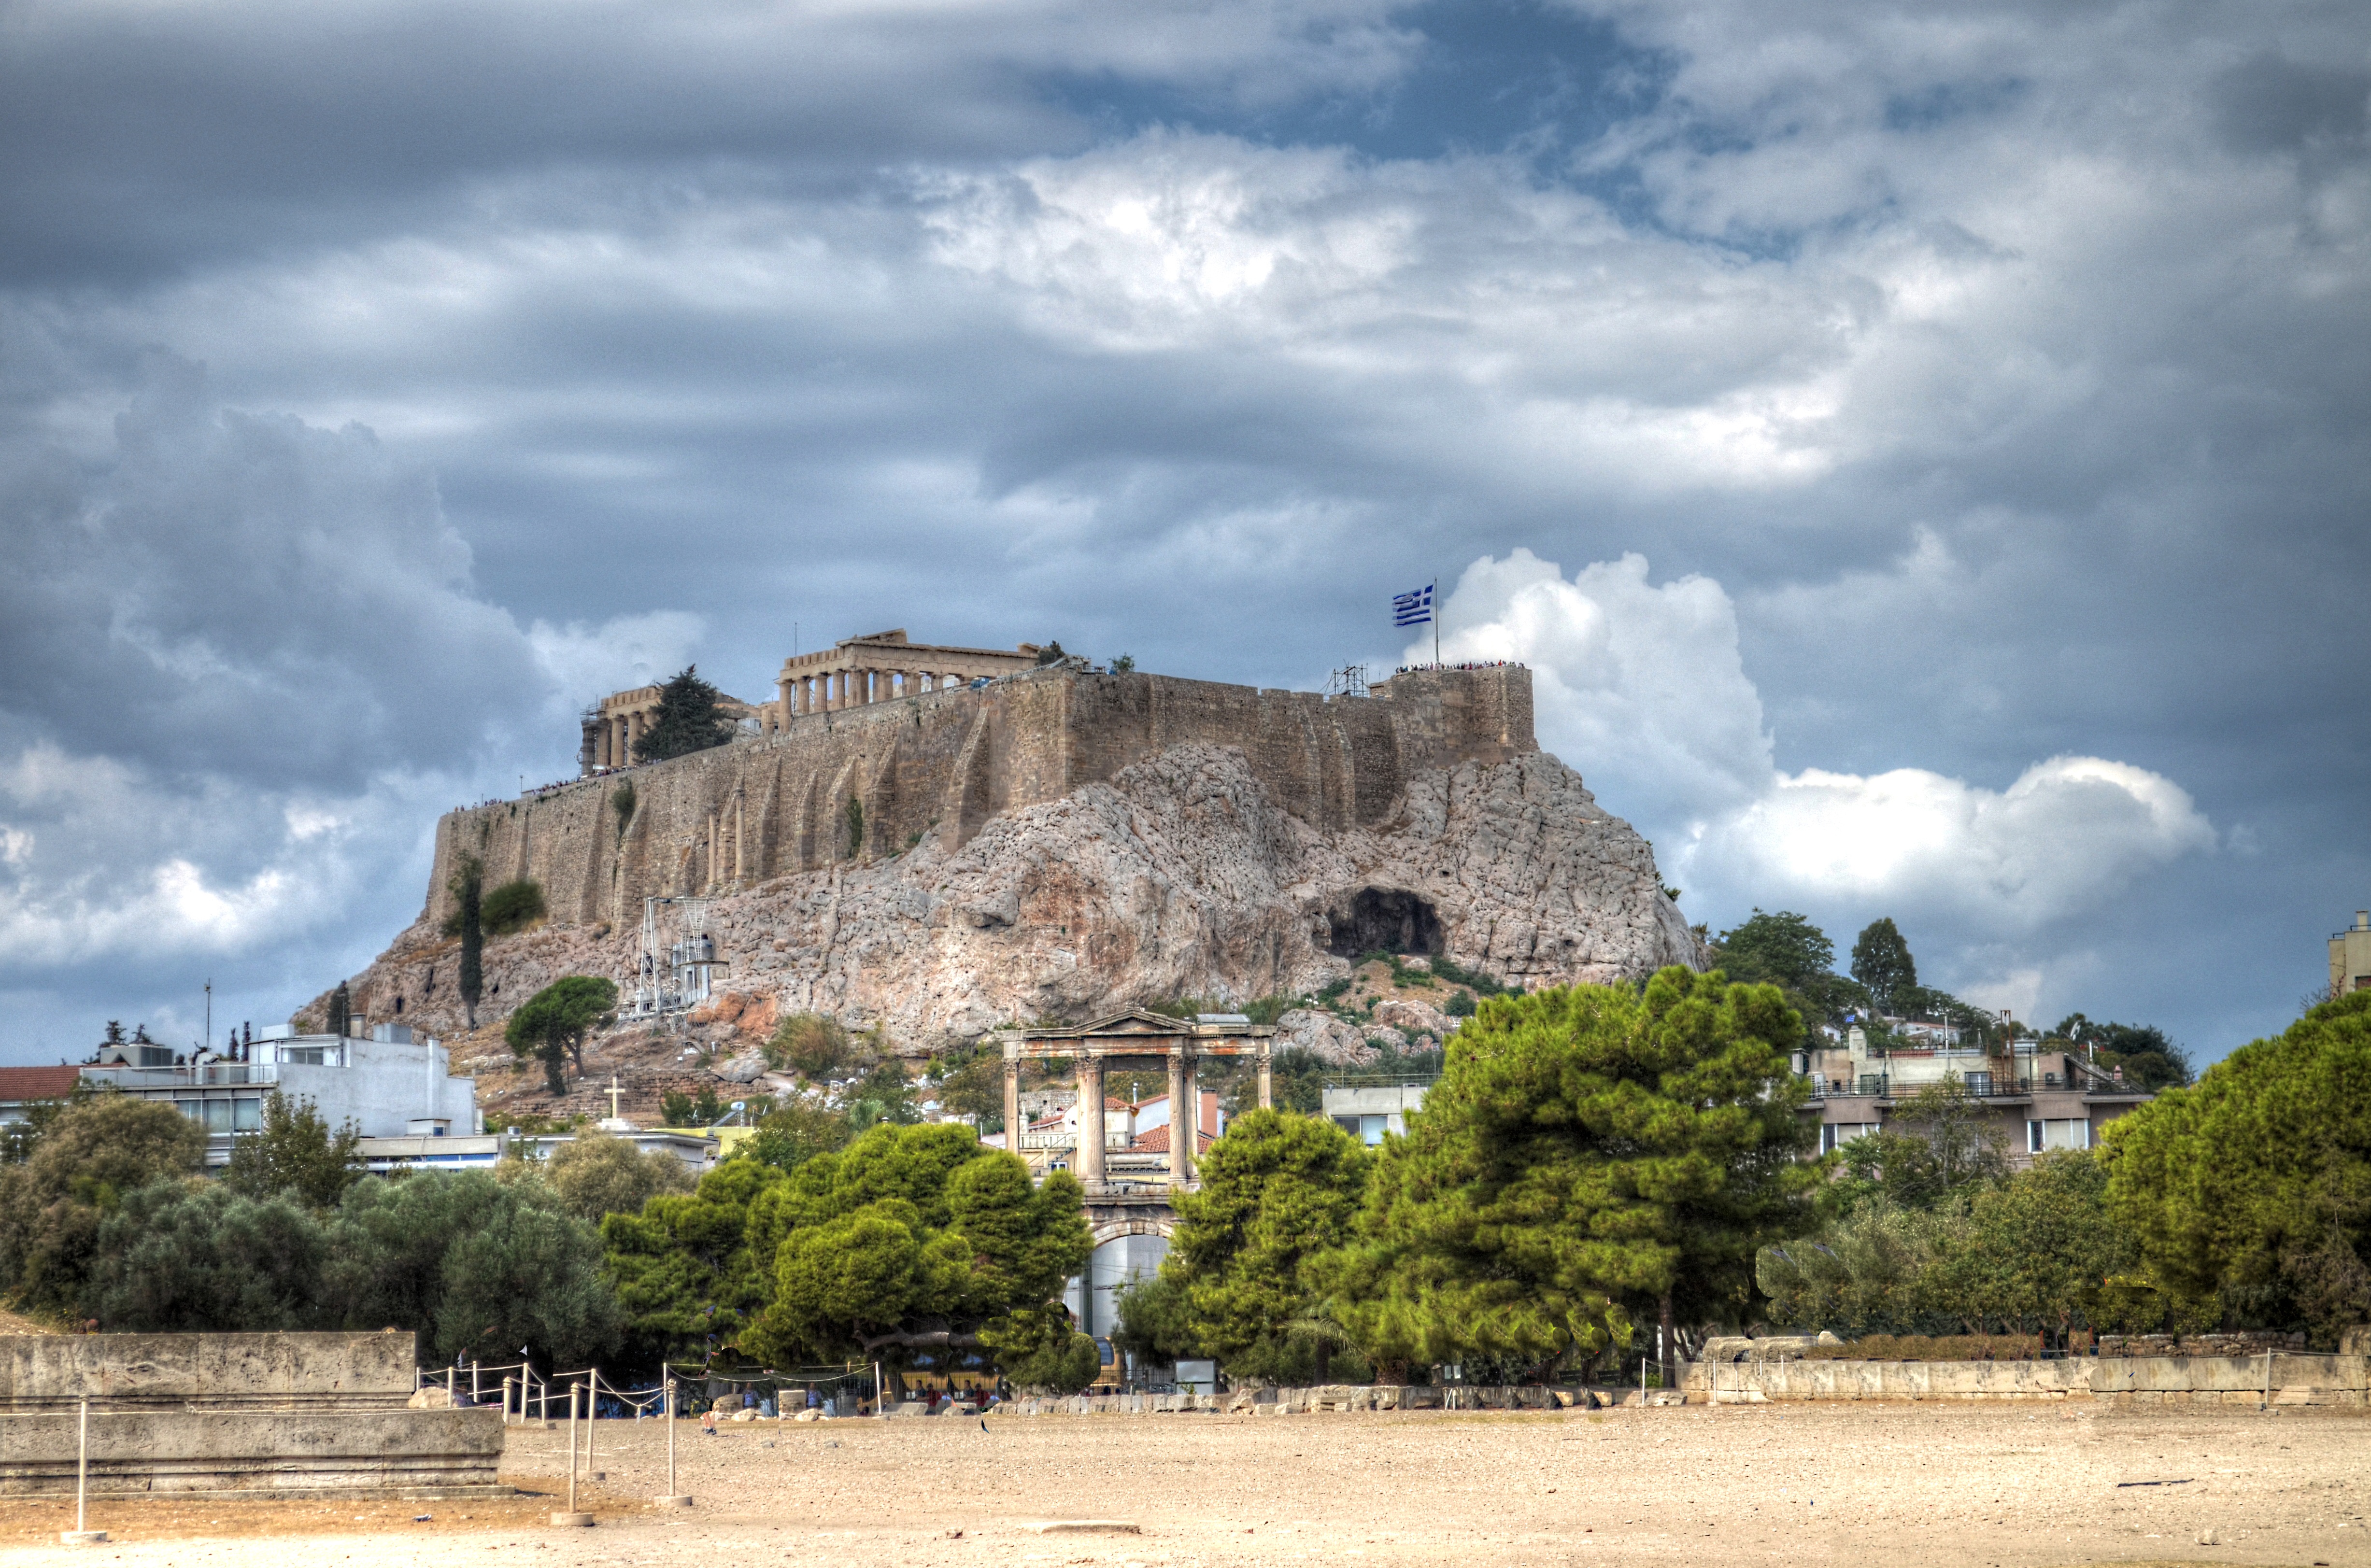
landscape, sea, coast, mountain, town, vacation, castle, landmark, fortification, terrain, clouds, ruins, greece, archaeological site, ancient history